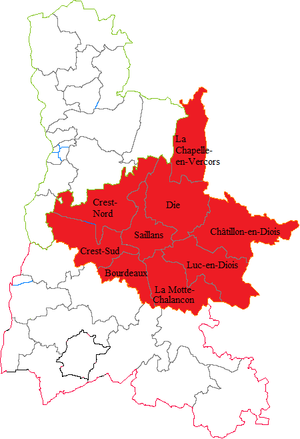
carte de l'arrondissement de Die dans la Drôme